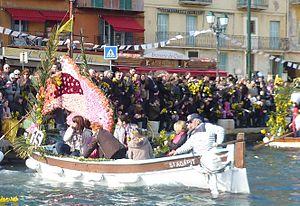
Combat Naval Fleuri Villefranche-sur-Mer
Villefranche-sur-Mer est une commune française, limitrophe de Nice, située dans le département des Alpes-Maritimes en région Provence-Alpes-Côte d'Azur. Ses habitants sont appelés les Villefranchois, comme dans la plupart des communes portant le nom de Villefranche, et lu Vilafranquié en niçois. Par dérision, ils avaient aussi reçu le sobriquet de Suça-carouba.
Cette liste des principaux carnavals recense les principaux carnavals dans le monde, de par leur notoriété, leur retentissement international et/ou nombre de participants.
Le Combat Naval Fleuri de Villefranche-sur-Mer, près de Nice, est une manifestation nautique qui se déroule chaque année un lundi de février depuis plus de 110 ans. L'accès est gratuit.